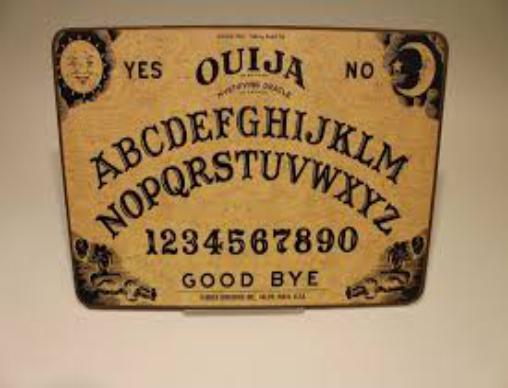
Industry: Leisure